Puerto Rico

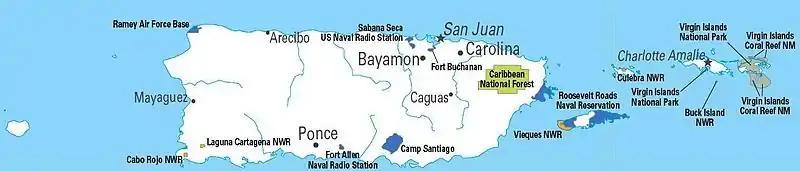

The climate of Puerto Rico in the Köppen climate classification is mostly tropical rainforest. Temperatures are warm to hot year round, averaging near in lower elevations and in the mountains. Easterly trade winds pass across the island year round. Puerto Rico has a rainy season, which stretches from April into November, and a dry season stretching from December to March. The mountains of the Cordillera Central create a rain shadow and are the main cause of the variations in the temperature and rainfall that occur over very short distances. The mountains can also cause wide variation in local wind speed and direction due to their sheltering and channeling effects, adding to the climatic variation. Daily temperature changes seasonally are quite small in the lowlands and coastal areas.